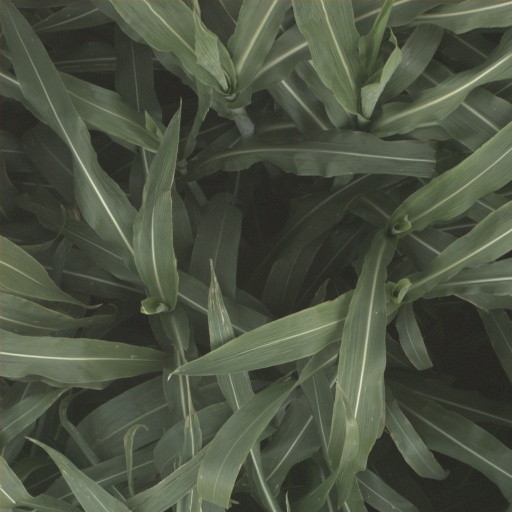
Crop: sorghum